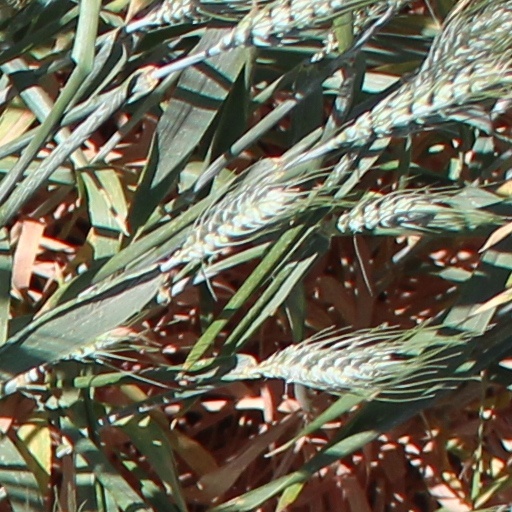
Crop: wheat